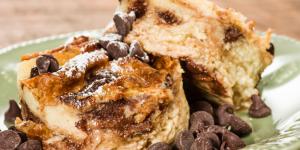
budin de pan y chocolate